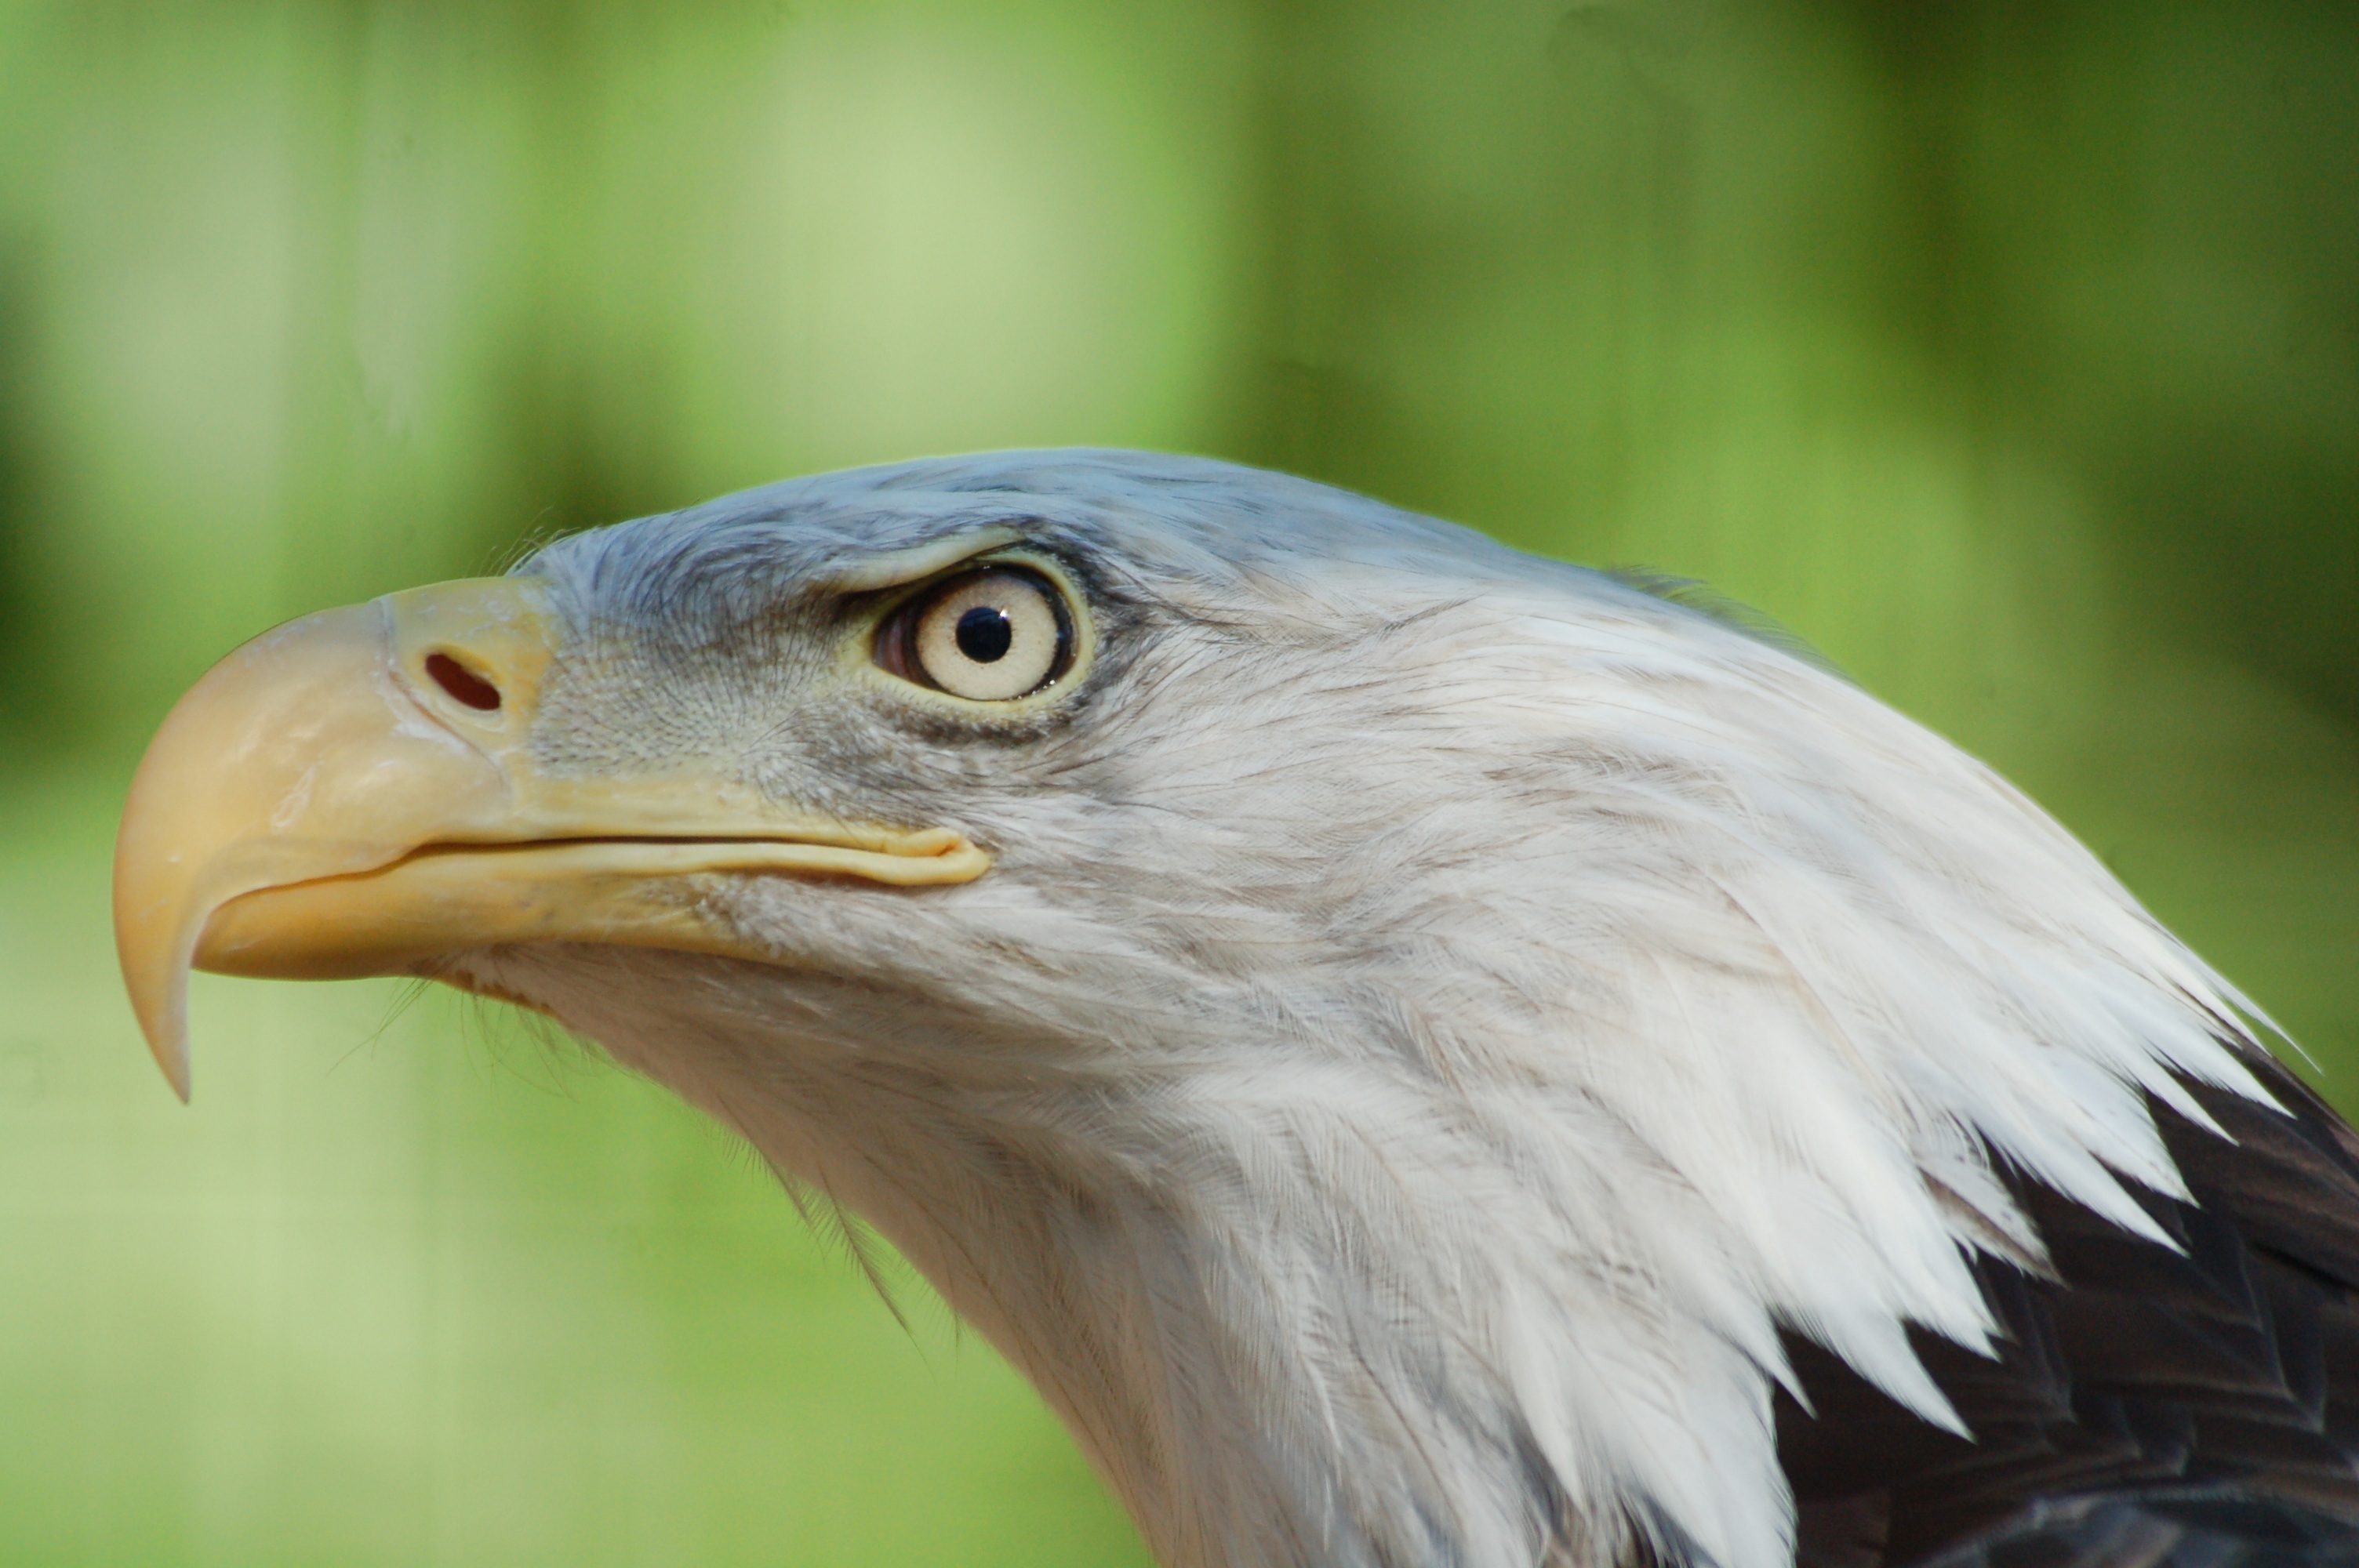
nature, bird, wing, wildlife, beak, natural, eagle, predator, hawk, fauna, raptor, bird of prey, bald eagle, close up, american, vertebrate, accipitriformes